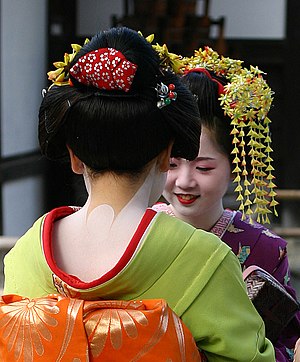
Geisha / Begreber
Typisk Nakke make-up på en maiko (Bemærk den røde krave)
Geisha, Geiko eller Geigi er traditionelle japanske kunstnere. De var almindeligt udbredte i det 18. og 19. århundrede og findes stadig.